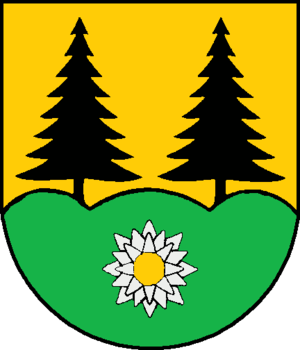
Vestre (Sydslesvig)
Coat of arms of Vestre (Sydslesvig)
Vestre eller Westre er en landsby og kommune beliggende på gesten få km syd for Tønder ved den dansk-tyske grænse. Administrativt hører kommunen under Nordfrislands kreds i den tyske delstat Slesvig-Holsten. Kommunen samarbejder på administrativt plan med andre kommuner i omegnen i Sydtønder kommunefællesskab. I kirkelig henseende hører Vestre under Ladelund Sogn. Sognet lå i Kær Herred, da Slesvig var dansk indtil 1864.